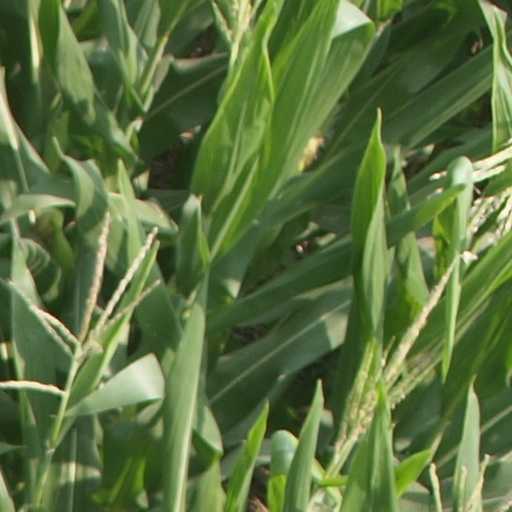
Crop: maize; corn